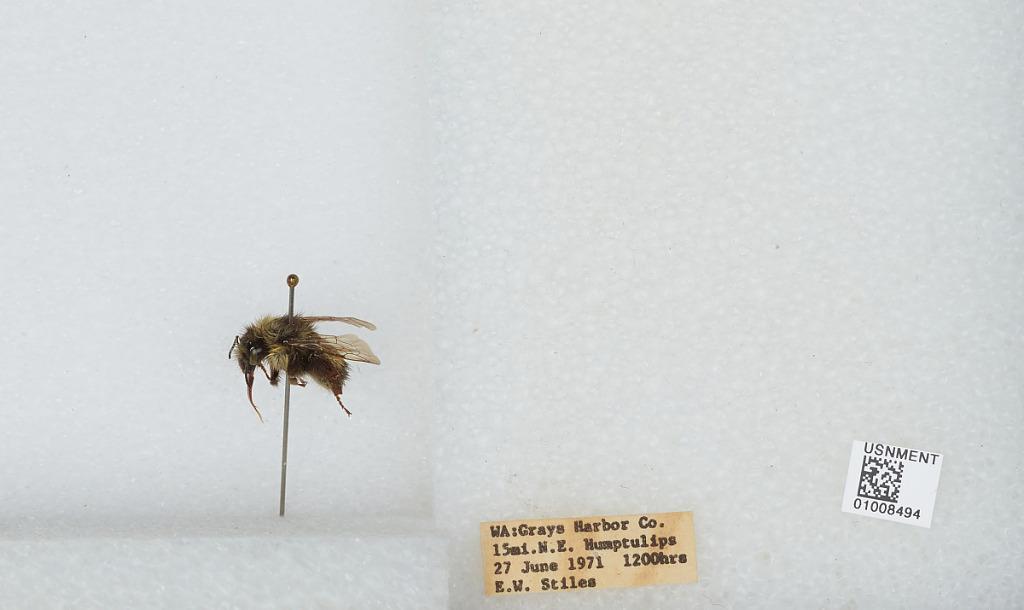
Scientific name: Bombus (Pyrobombus) flavifrons Cresson
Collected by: E. Stiles
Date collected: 1971-6-27
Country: United States
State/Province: Washington
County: Grays Harbor
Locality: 15 miles northeast of Humptulips
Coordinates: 47.3222, -123.75